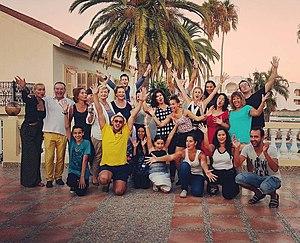
Cours de danse de lindy hop et de swing au grand hôtel Villa de France durant la 16e édition du festival Tanjazz. Personnes identifiées
Tanjazz est un festival de jazz organisé chaque année à Tanger au Maroc, il est consacré à tous les types de musique s'apparentant au jazz.